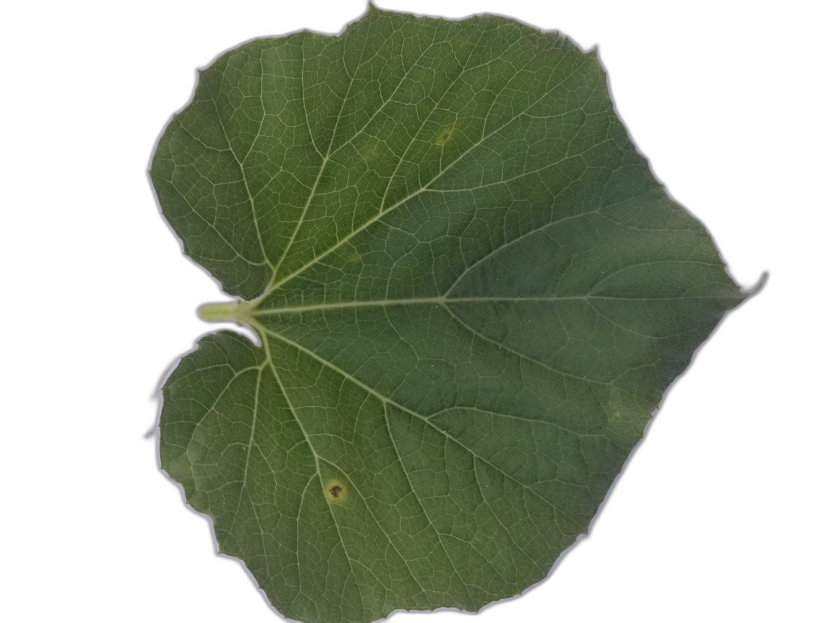
Crop: Bottle Gourd
Label: Early_Alternaria_Leaf_Blight